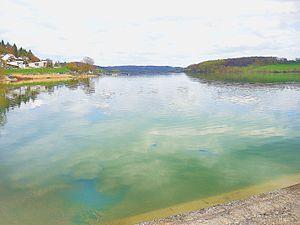
Lac de la Liez, vu de la digue du barrage.
Peigney est une commune française située dans le département de la Haute-Marne, en région Grand Est.